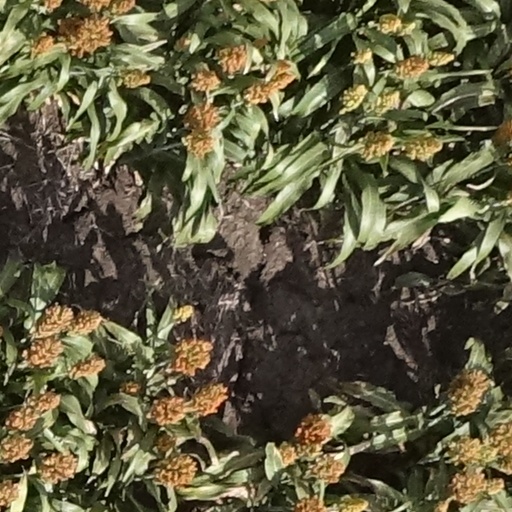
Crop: sorghum